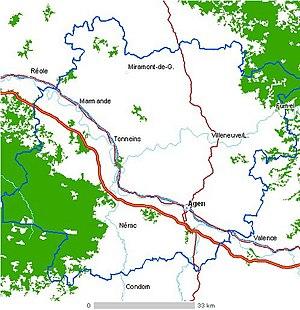
Le Lot-et-Garonne est un département français. Il se trouve en région Nouvelle-Aquitaine, ainsi que partiellement en Gascogne, pour la rive gauche de la Garonne. Son nom vient de deux cours d'eau : le Lot et la Garonne. L'Insee et la Poste lui attribuent le code 47. Sa préfecture est Agen.
Héritier de l’Agenais, du Condomois, du Bazadais et du Périgord historique, le département de Lot-et-Garonne est au cœur du Bassin aquitain ; c'est aujourd’hui une zone de contact entre le Périgord au nord, l’Armagnac au sud, le Quercy à l'est et la Guyenne à l'ouest.